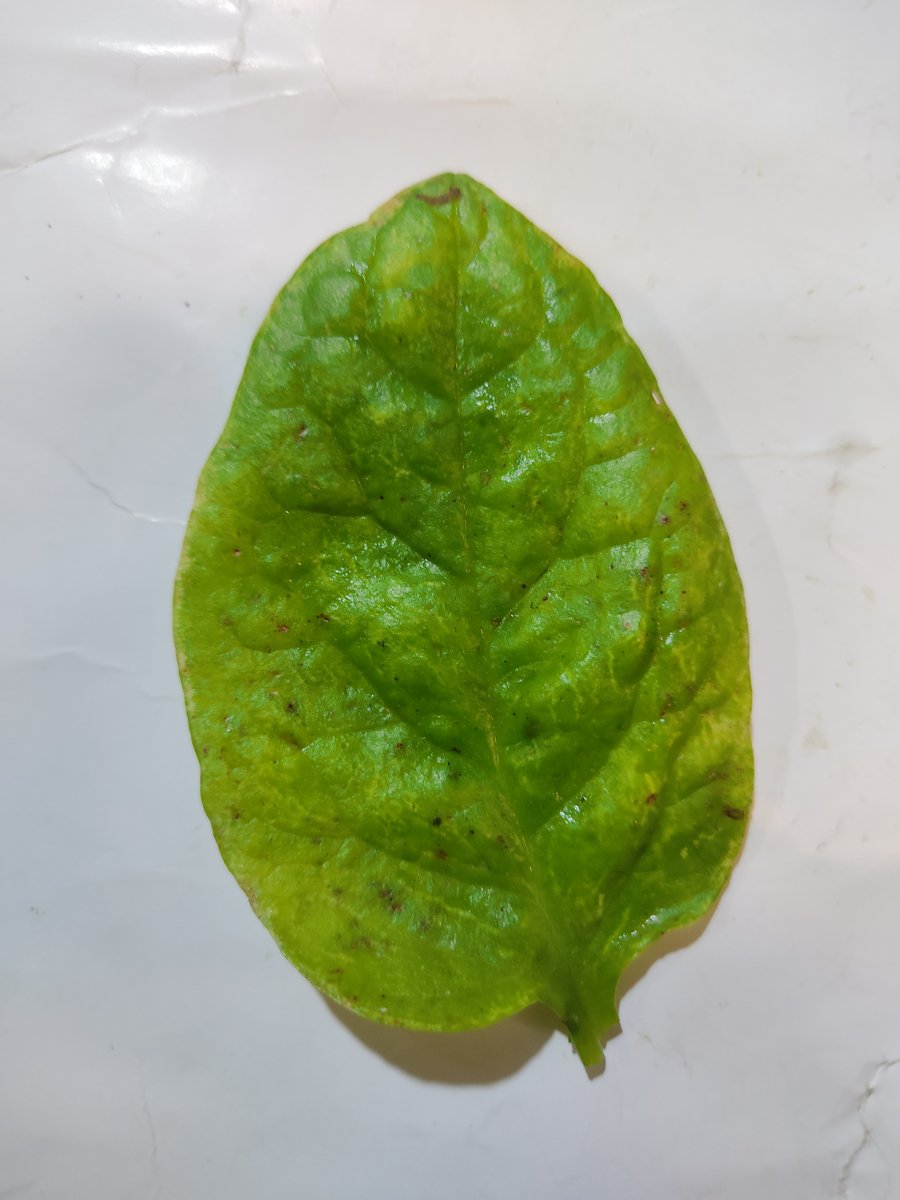
Label: Downy-Mildew